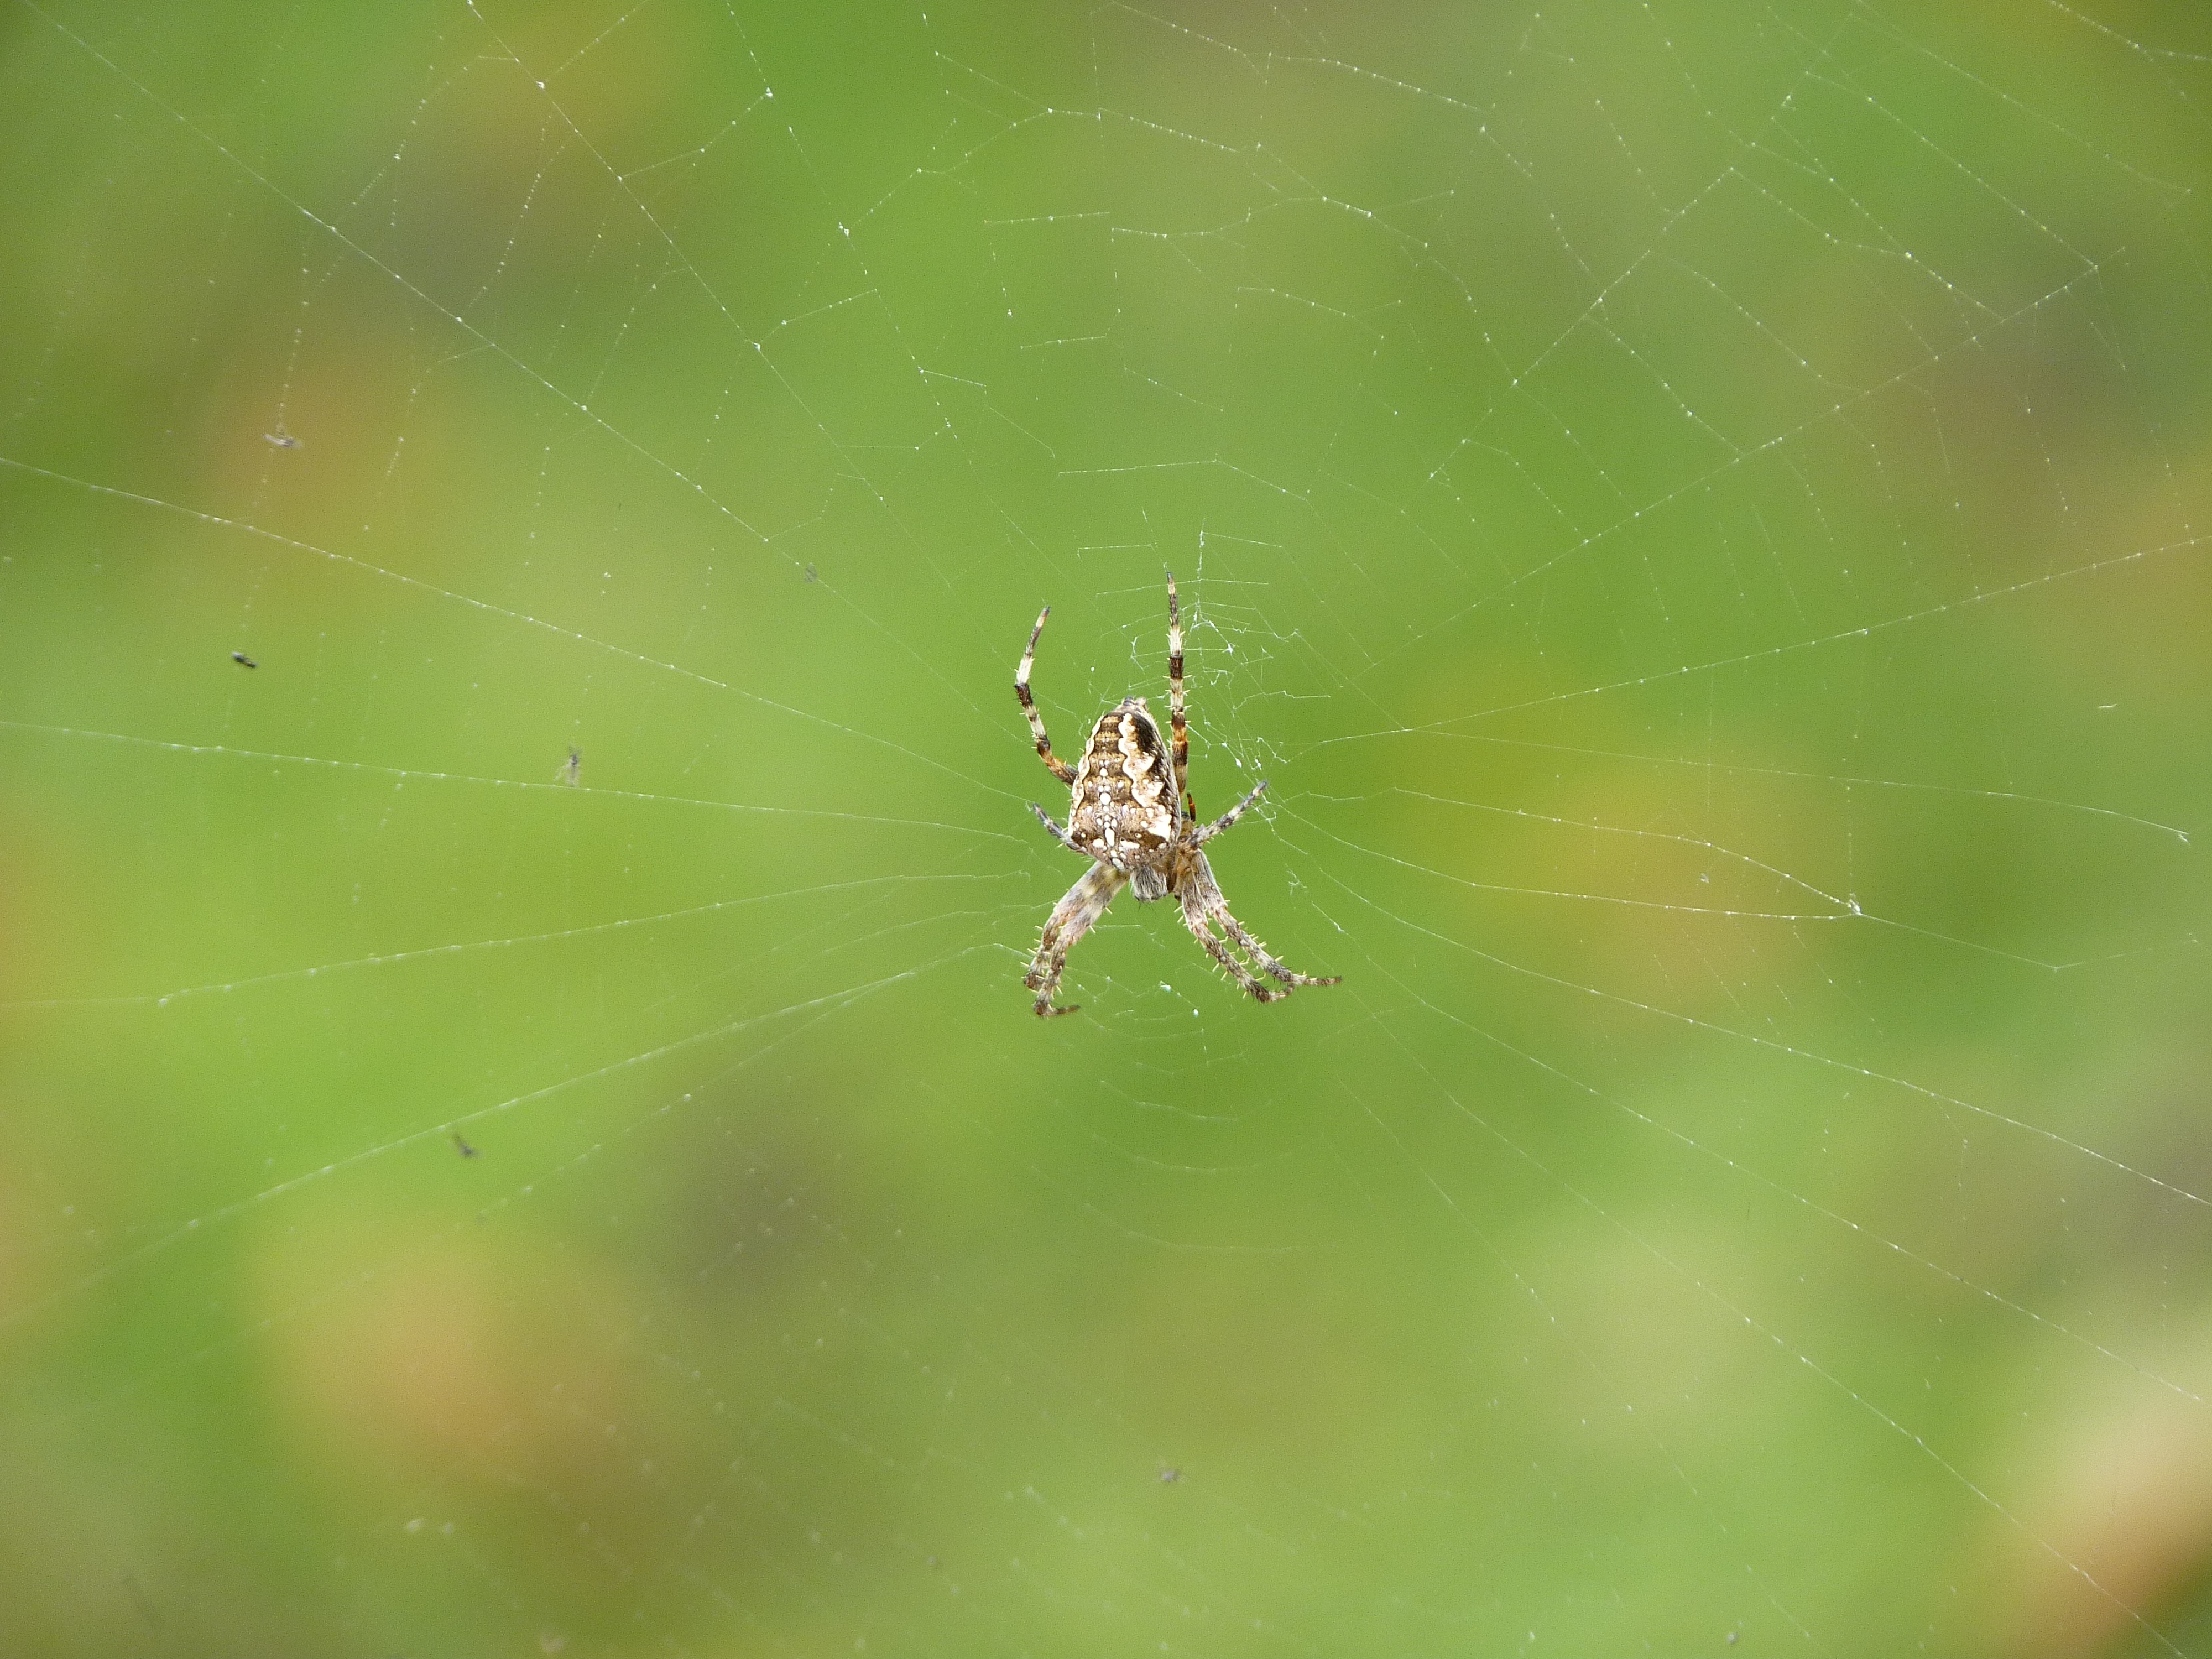
nature, green, insect, macro, close, fauna, material, invertebrate, spider web, cobweb, close up, spider, arachnid, argiope, network, macro photography, arthropod, european garden spider, araneus, plant stem, orb weaver spider